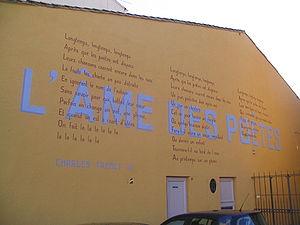
Charles Trenet, né Louis Charles Augustin Georges Trenet le 18 mai 1913 à Narbonne et mort le 19 février 2001 à Créteil, est un auteur-compositeur-interprète français.